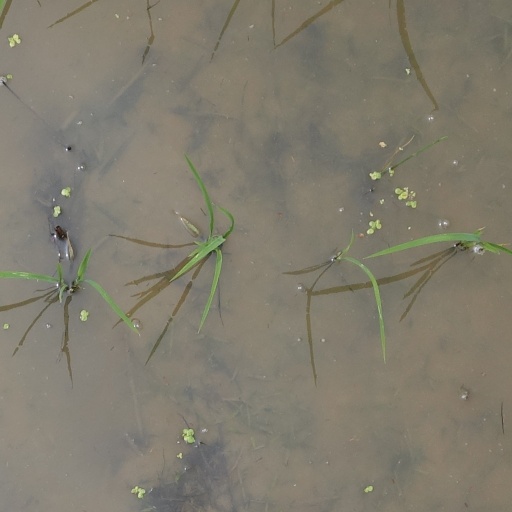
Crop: rice